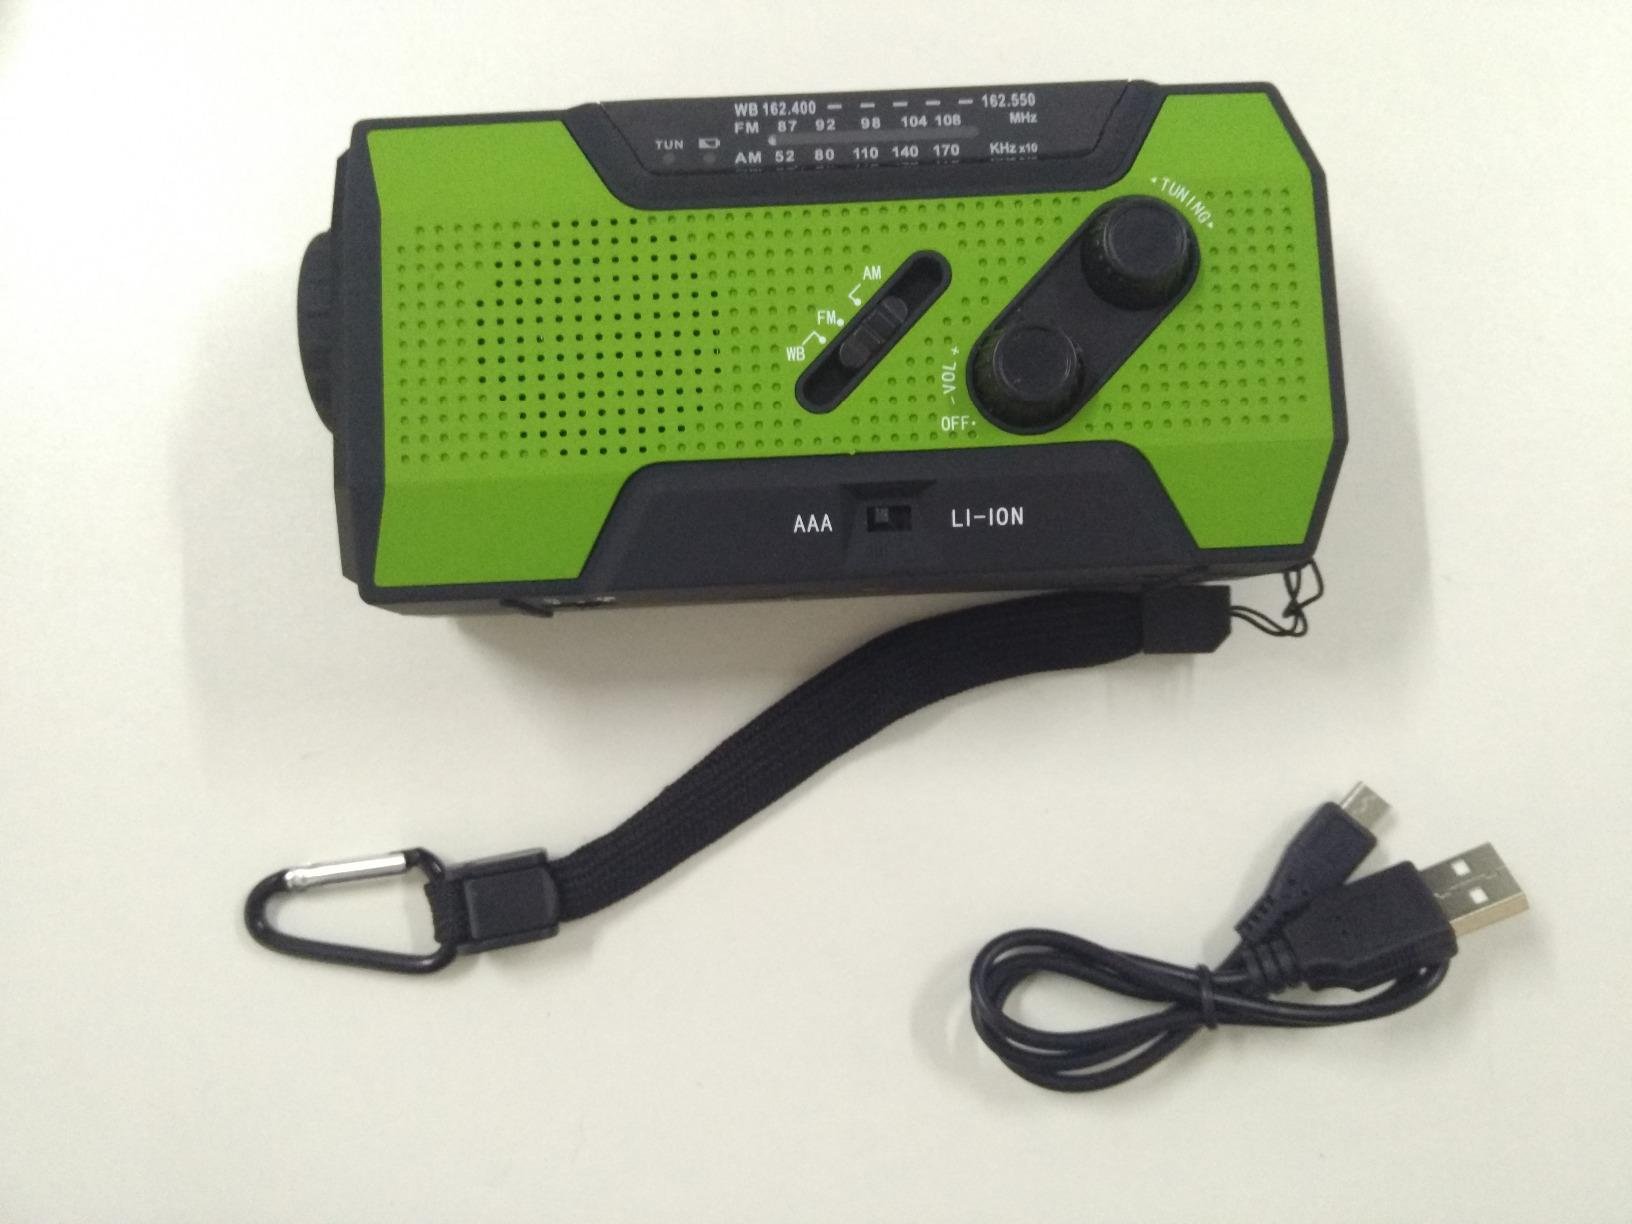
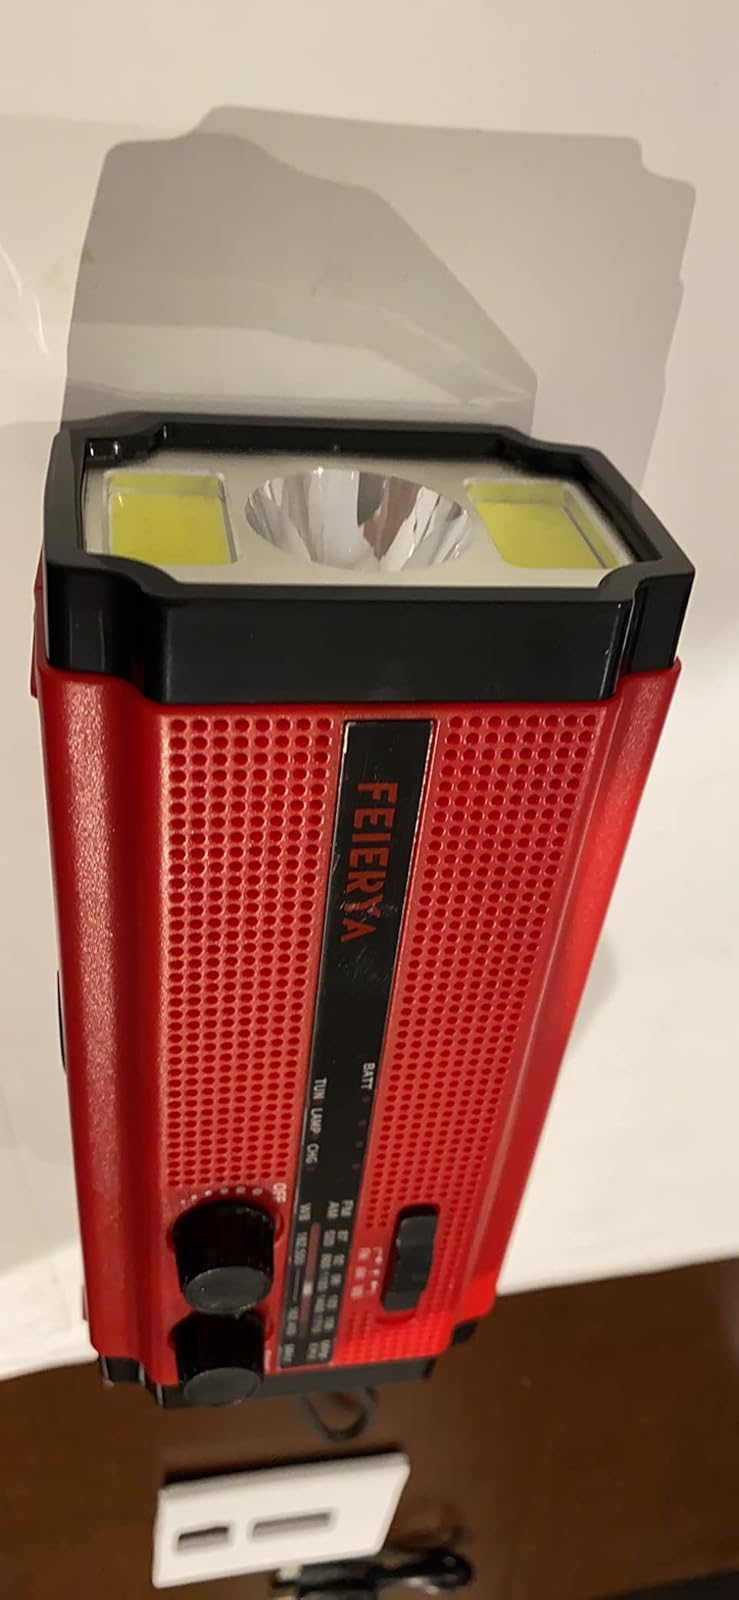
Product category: radio
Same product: no